Knippelsbro

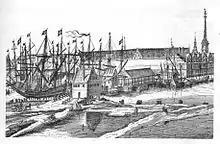
Knippelsbro in c. 1650Co

The first bridge between Copenhagen and Christianshavn was constructed in 1618-20 by Christian IV in connection with the foundation of Christianshavn. The bridge was called the "Great Amager Bridge" or "the long bridge".